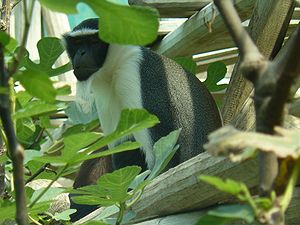
Marekatte / Arter
Cercopithecus roloway
Marekatte, eller de egentlige marekatte, er en slægt i familien hundeaber med cirka 25 arter. Marekatte lever i Afrika syd for Sahara. Det er middelstore primater, der sædvanligvis lever i træer. De er altædende, men æder hovedsageligt frugter.